Color vision test

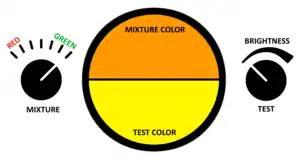
Anomaloscope using a Rayleigh Match

Arrangement-style color vision standards comprise a spectrum of colors that must be arranged in an array to minimize the difference between adjacent colors. An error score is calculated from incorrectly positioned colors. Lower error scores denote better color vision. Typically, the subject is asked to arrange a set of colored caps or chips between two anchor caps.